British and Irish stained glass (1811–1918)

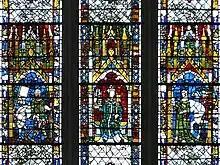
The 14th-century glass of west window of York Minster has figures set beneath brightly coloured canopies, adopted by 19th-century designers such as Clayton and Bell

Medieval windows and drawings of them provided the source and inspiration for nearly all the earlier 19th-century designers.